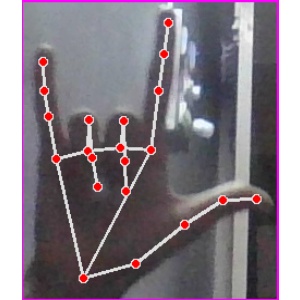
अक्षर: व